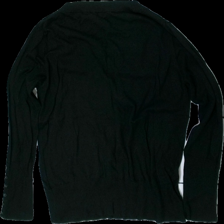
View: back
Type: Sweater
Category: Ladies
Brand: Brandtex
Colors: Black
Material: 100% cotton
Cut: Regular, V-collar
Size: XL
Season: All
Smell: Minor
Holes: Minor
Price range: <50
Recommended usage: Export
Comment: detergent smell